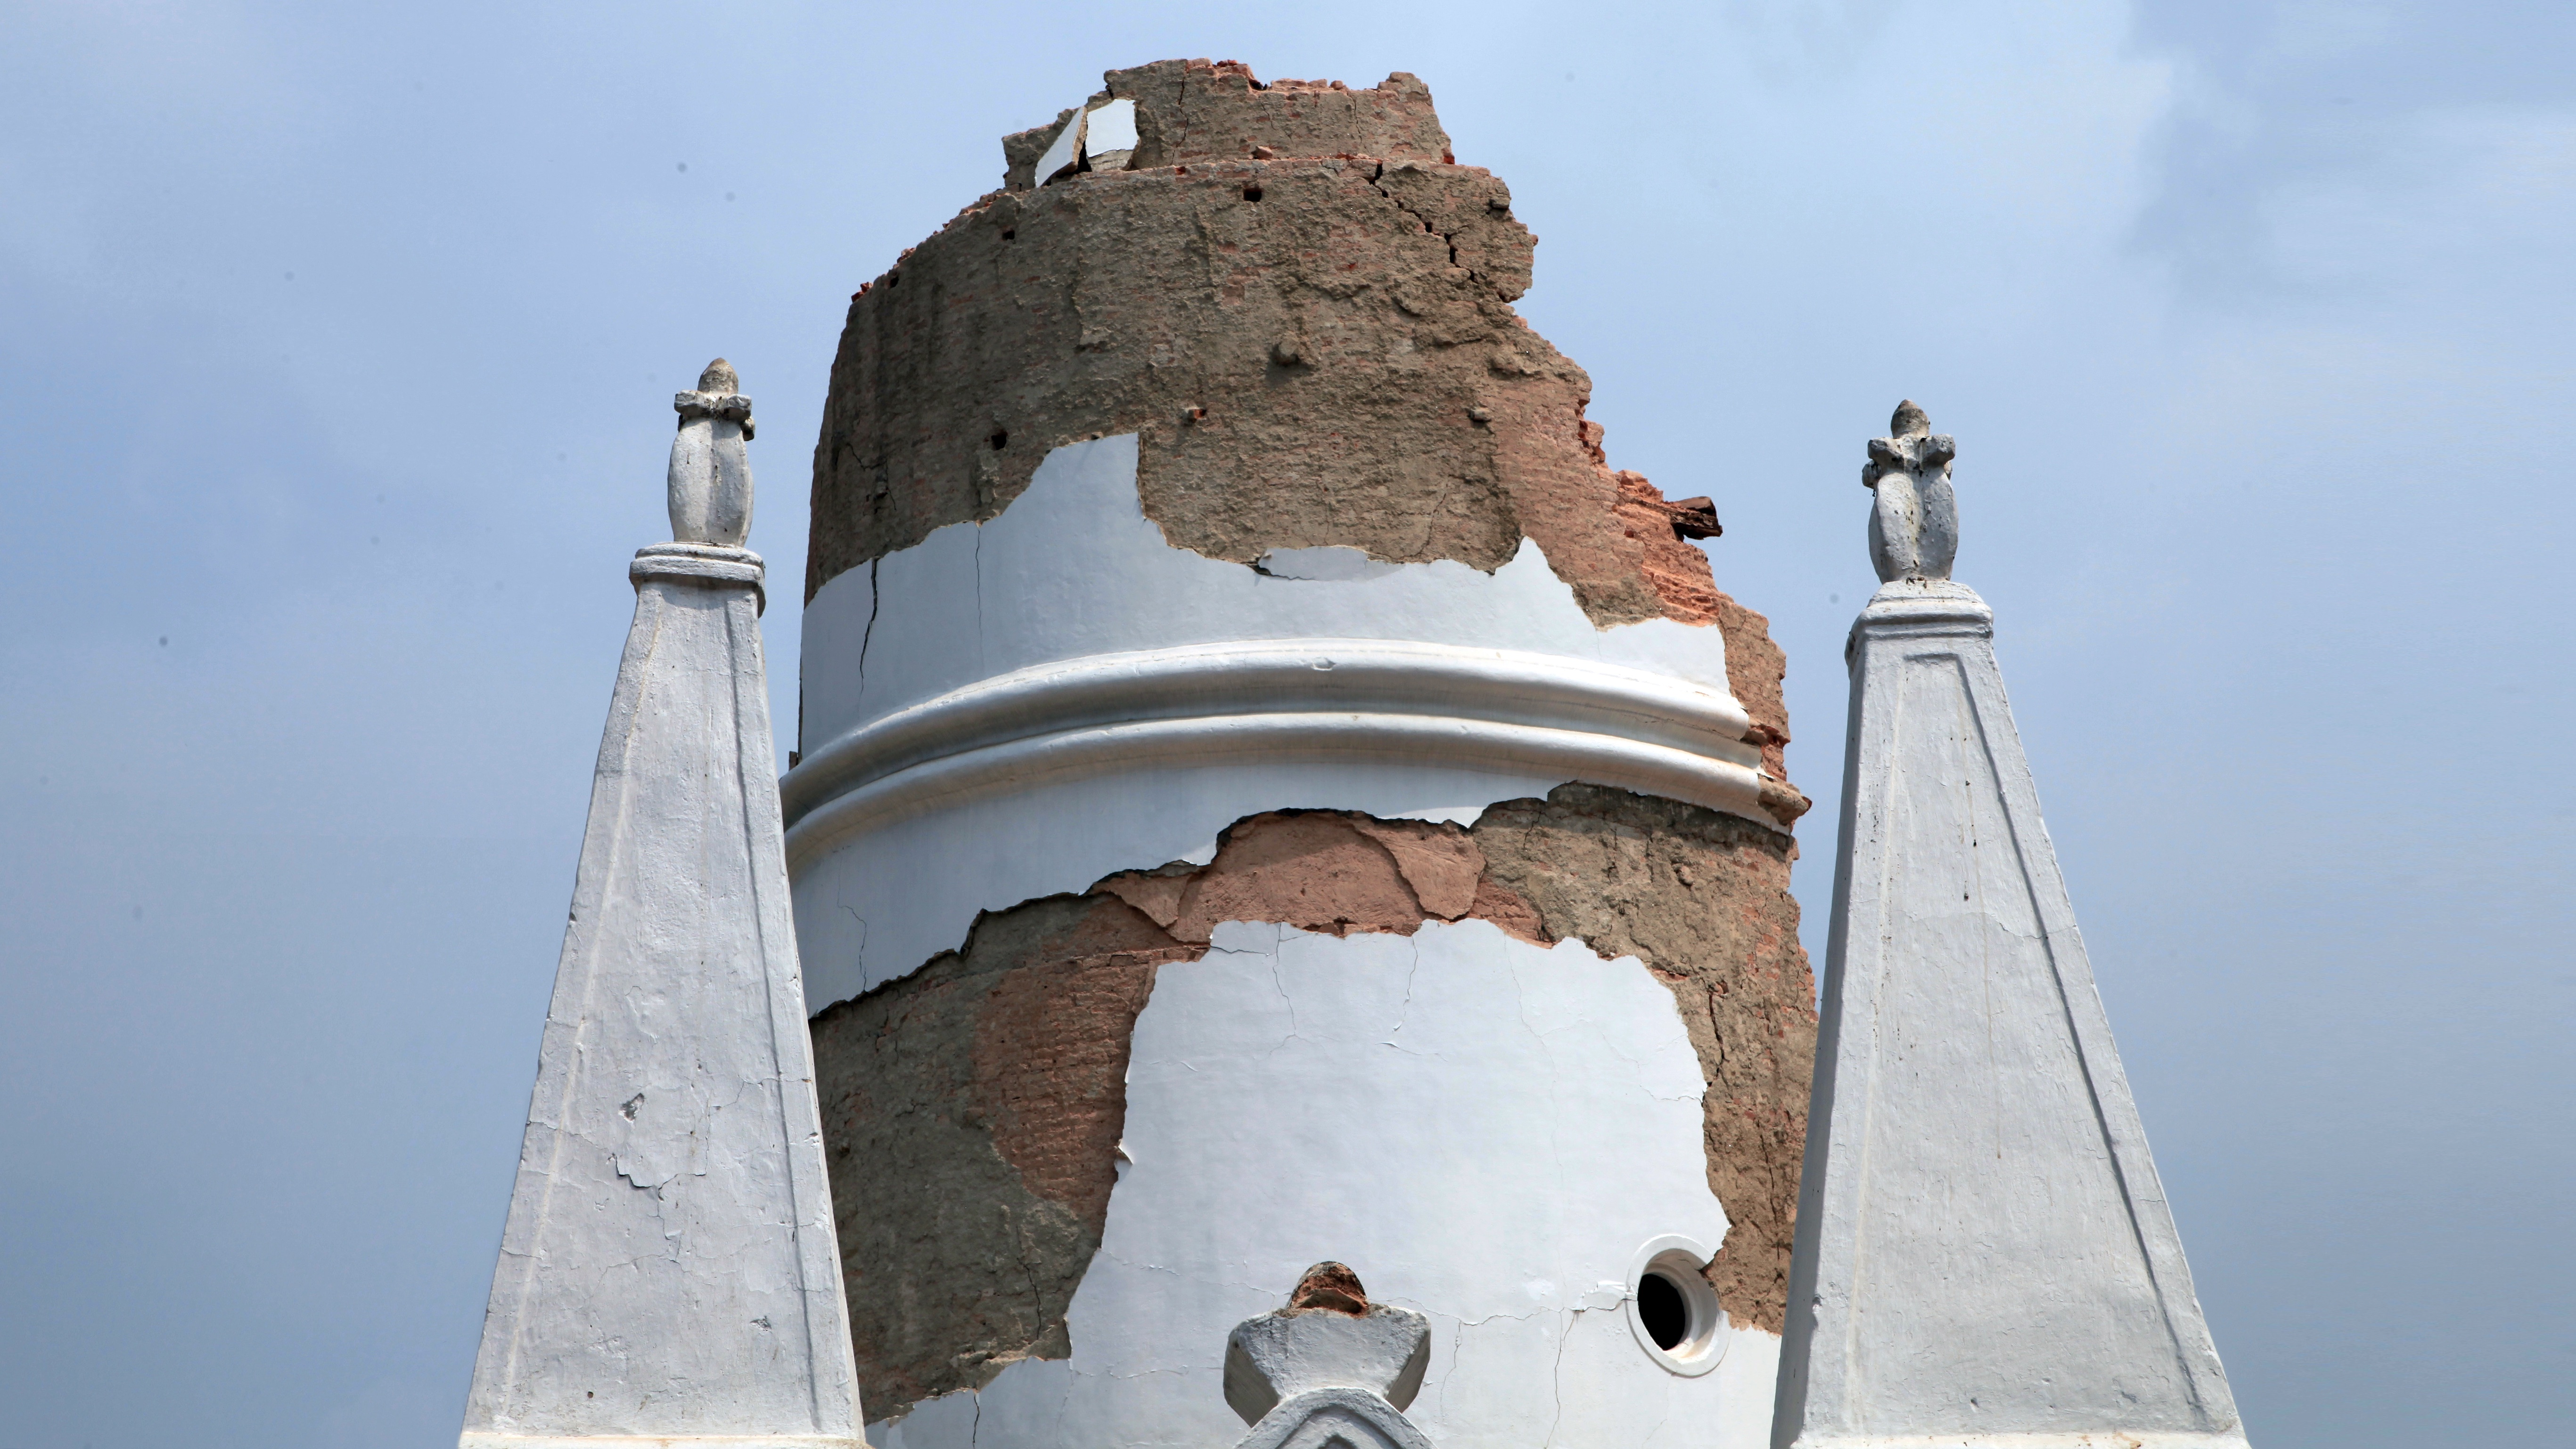
building, monument, tower, landmark, place of worship, church bell, bell tower, temple, mosque, ancient history